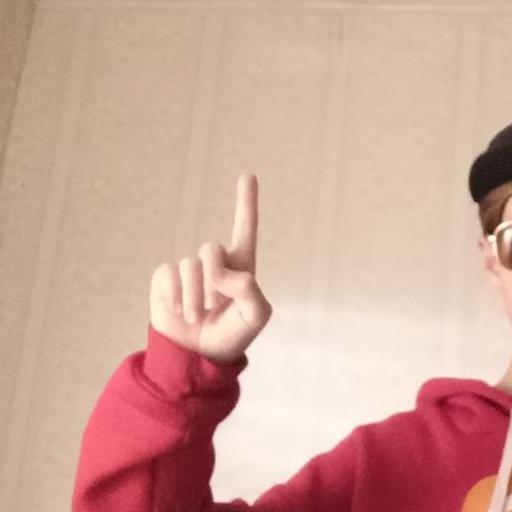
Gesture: one